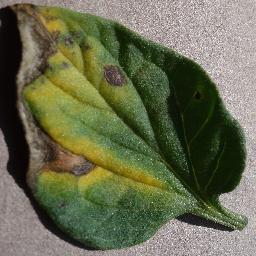
Label: Tomato___Early_blight